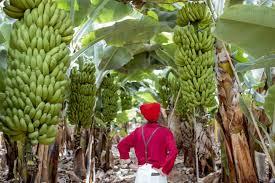
Mama huyu mwenye ako na kitambaa kwa kichwa ameshika kiuno kwa shamba, akitazama ndizi zake ambazo zimeiva sana na zimetoka mazao mzuri. Anataka kuzichuna na kuzipeleka sokoni ama nyumbani kuzikula.